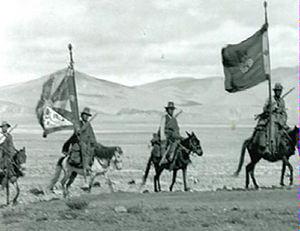
Thubten Gyatso ou Thupten Gyatso, né le 27 mai 1876 à Langdun et mort le 17 décembre 1933 à Lhassa est le 13ᵉ dalaï-lama, surnommé le « Grand Treizième ». Intronisé en 1879, il accède au pouvoir en 1895 à la suite du régent Lobsang Trinley, et gouverne jusqu'à sa mort.